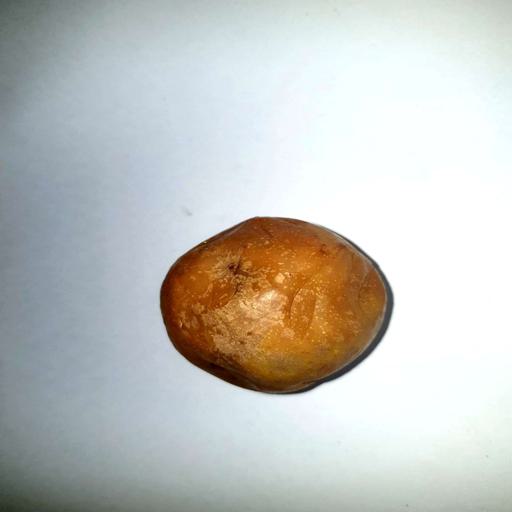
Label: bruised